Peppy Polly

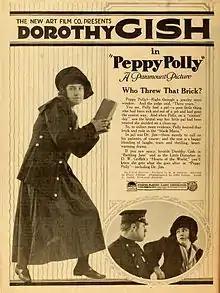
Film's promotion in "Moving Picture World", 1919

Peppy Polly is a lost 1919 American silent drama film directed by Elmer Clifton and starring Dorothy Gish. D. W. Griffith produced, as he did for several of Gish's films.